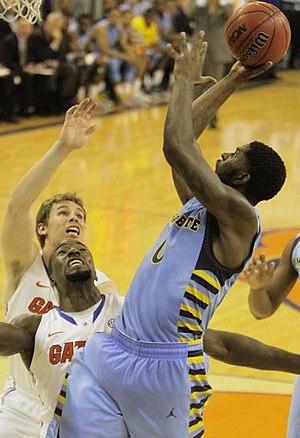
Jamil Wilson, né le 21 novembre 1990 à Milwaukee dans le Wisconsin, est un joueur américain de basket-ball évoluant au poste d'ailier.